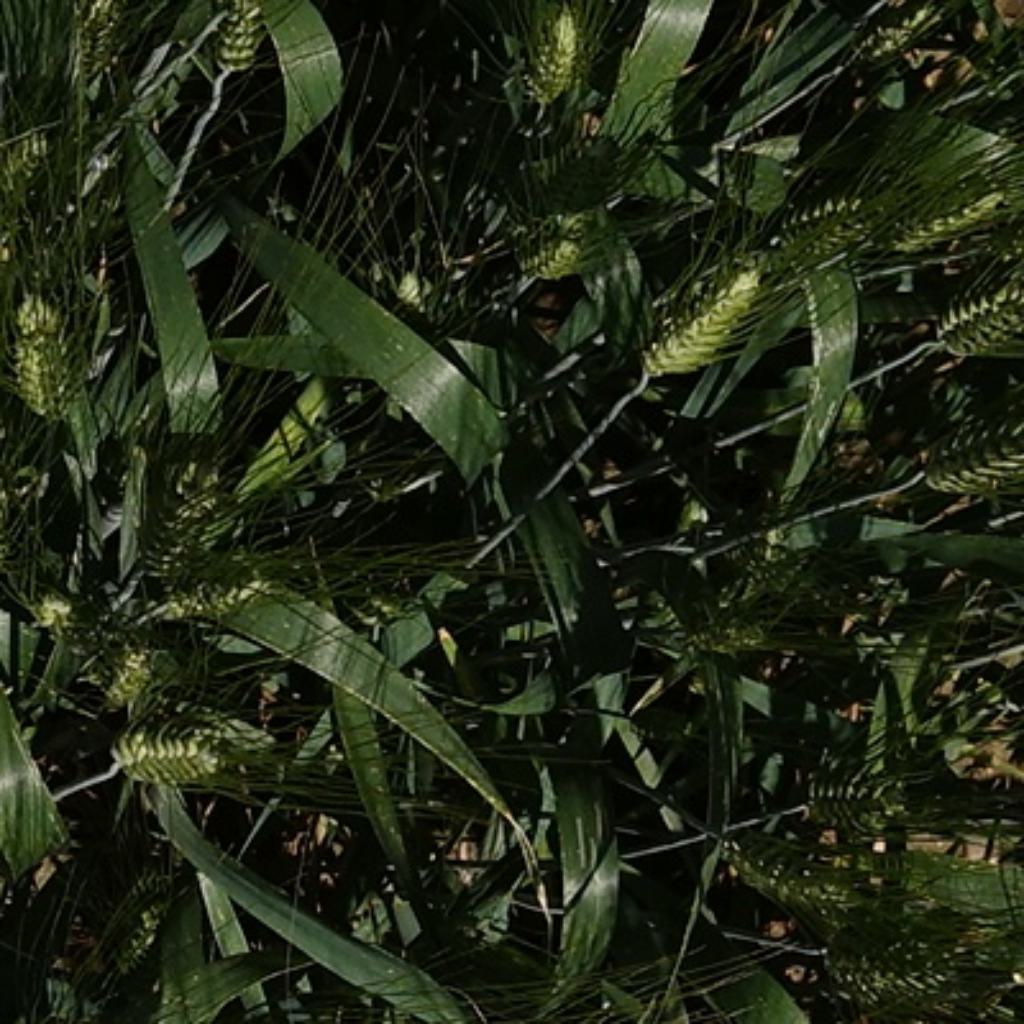
Country: France
Location: Gréoux
Wheat development stage: Filling